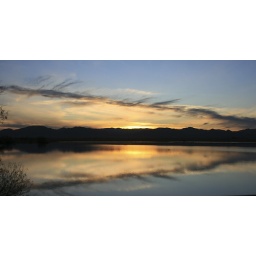
The reflection of the fading sunset glows in the water of a lake on the migratory path in Southern Arizona for sandhill cranes.